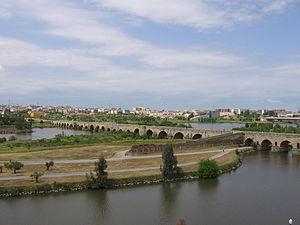
L'ensemble archéologique de Mérida, en Espagne, constitue le plus important site archéologique romain de la péninsule Ibérique. La cité d'Emerita Augusta fut fondée par Auguste en 25 av. J.-C. à l'issue de la campagne d'Espagne. Capitale de la Lusitanie, elle était destinée à recevoir les vétérans de deux légions romaines engagées aux côtés de l'Empire romain lors des guerres cantabres : la Legio V Alaudae et la Legio X Gemina.
La colonia Augusta Emerita est une cité romaine fondée en 25 av. J.-C. par le légat romain Publio Carisio sur ordre d'Auguste pour cantonner les soldats démobilisés des légions X Gemina et V Alaudae qui avaient combattu dans les guerres cantabres. Vers 15 av. J.-C., elle devient la capitale de la nouvelle province romaine de Lusitanie. Puis, jusqu'au IIIᵉ siècle, elle devient la capitale du diocèse d'Hispanie. La colonie a été affectée à la tribu Papiria.